Spinal lock

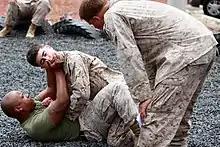
Neck crank techniques from the supine position

A neck crank (sometimes also referred to as a neck lock, and technically known as a cervical lock) is a spinal lock applied to the cervical spine causing hyperextension, hyperflexion, lateral hyperflexion, hyperrotation or extension-distraction. This happens through bending, twisting or elongating. A neck crank is typically applied by pulling or twisting the head beyond its normal ranges of rotation. Neck cranks are usually banned from sports competitions, with notable exceptions in combat sports such as submission wrestling and MMA, where they are used as submission holds or as a guard passing technique.